Oberwil, Basel-Landschaft

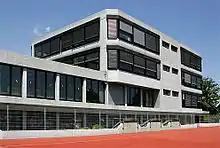
Thomasgarten school in Oberwil

In Oberwil about 3,810 or (40.7%) of the population have completed non-mandatory upper secondary education, and 1,984 or (21.2%) have completed additional higher education (either university or a "Fachhochschule"). Of the 1,984 who completed tertiary schooling, 56.1% were Swiss men, 26.2% were Swiss women, 10.2% were non-Swiss men and 7.5% were non-Swiss women. , there were 765 students in Oberwil who came from another municipality, while 346 residents attended schools outside the municipality.